Lacrosse

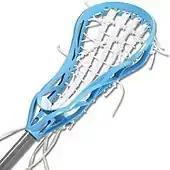
Women's lacrosse stick

The lacrosse stick has two parts, the head and the shaft. There are three parts to the head: the scoop, sidewall, and pocket. The scoop is the top of the stick that affects picking up ground ball as well as passing and shooting. The sidewall is the side of the head that affects the depth of the head and the stiffness. The pocket is the leather or nylon mesh attached to the sidewall and scoop. A wider pocket allows an easier time catching balls but will also cause less ball control. A narrower pocket makes catching harder but allows more ball retention and accuracy.